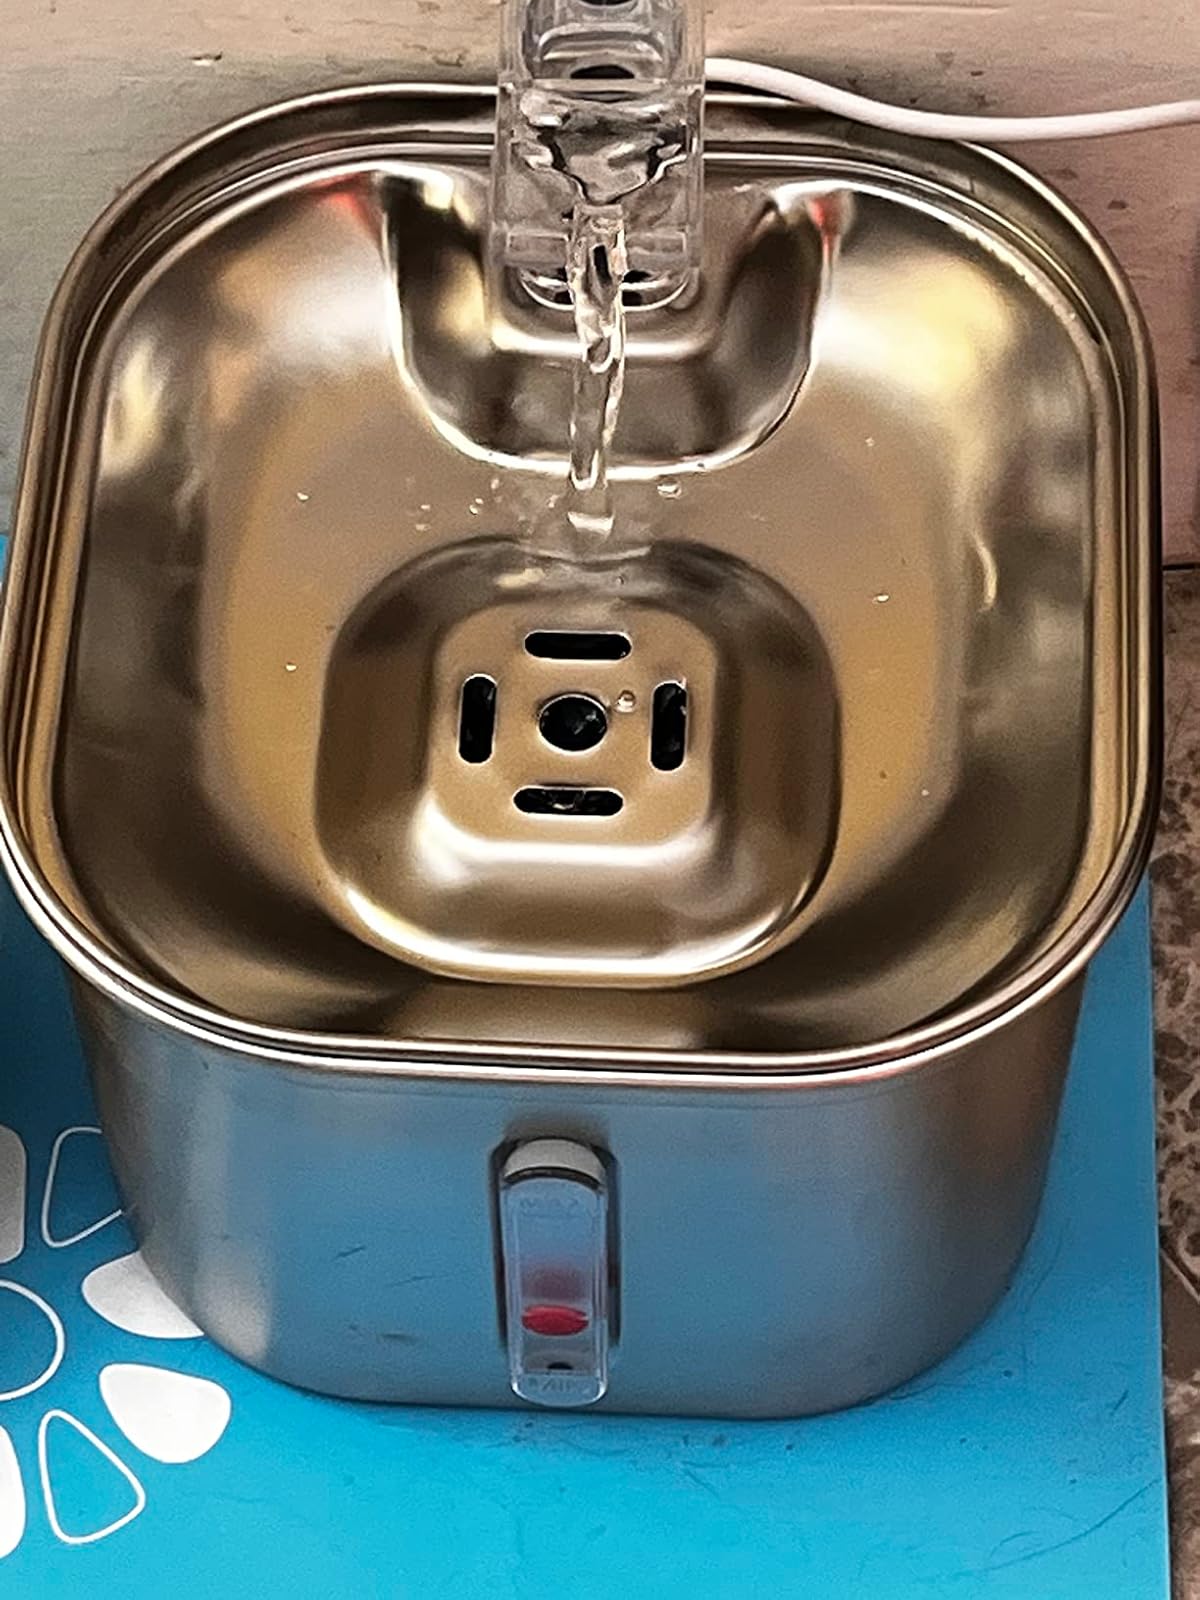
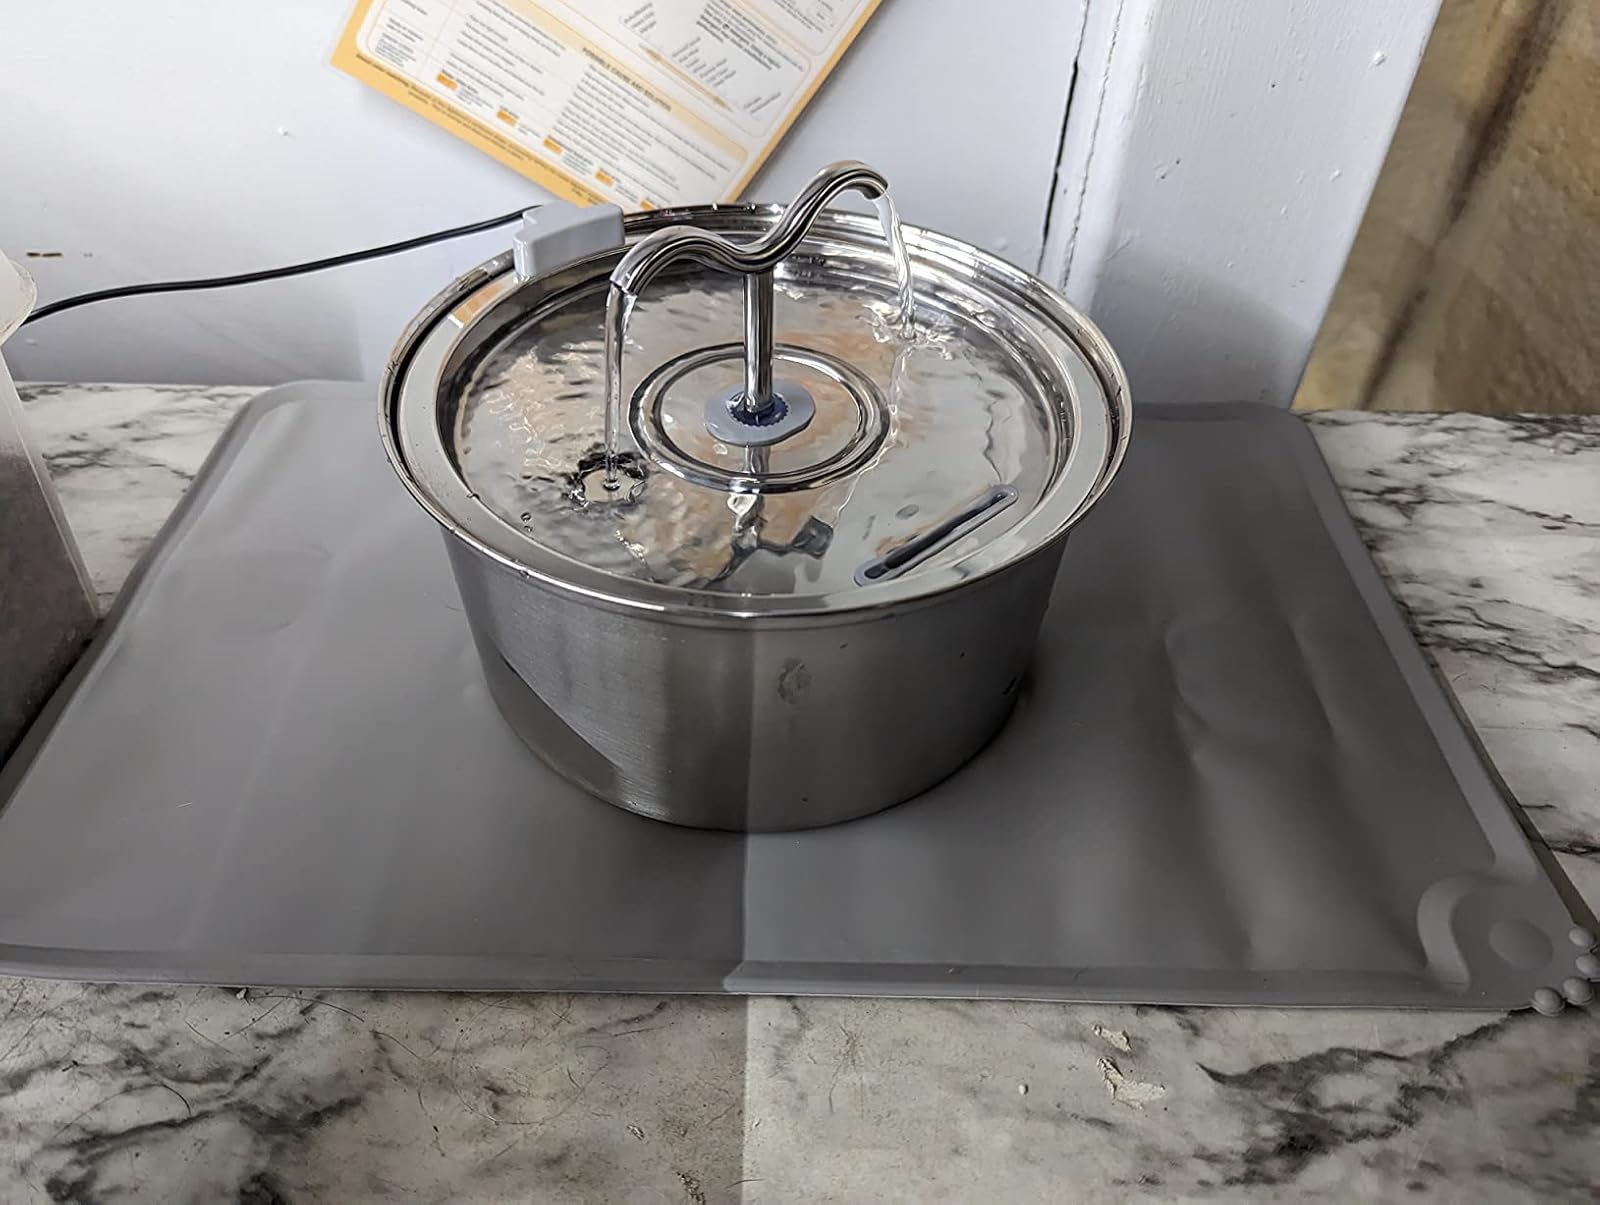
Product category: items_bowl
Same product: no